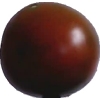
Label: tomato_maroon